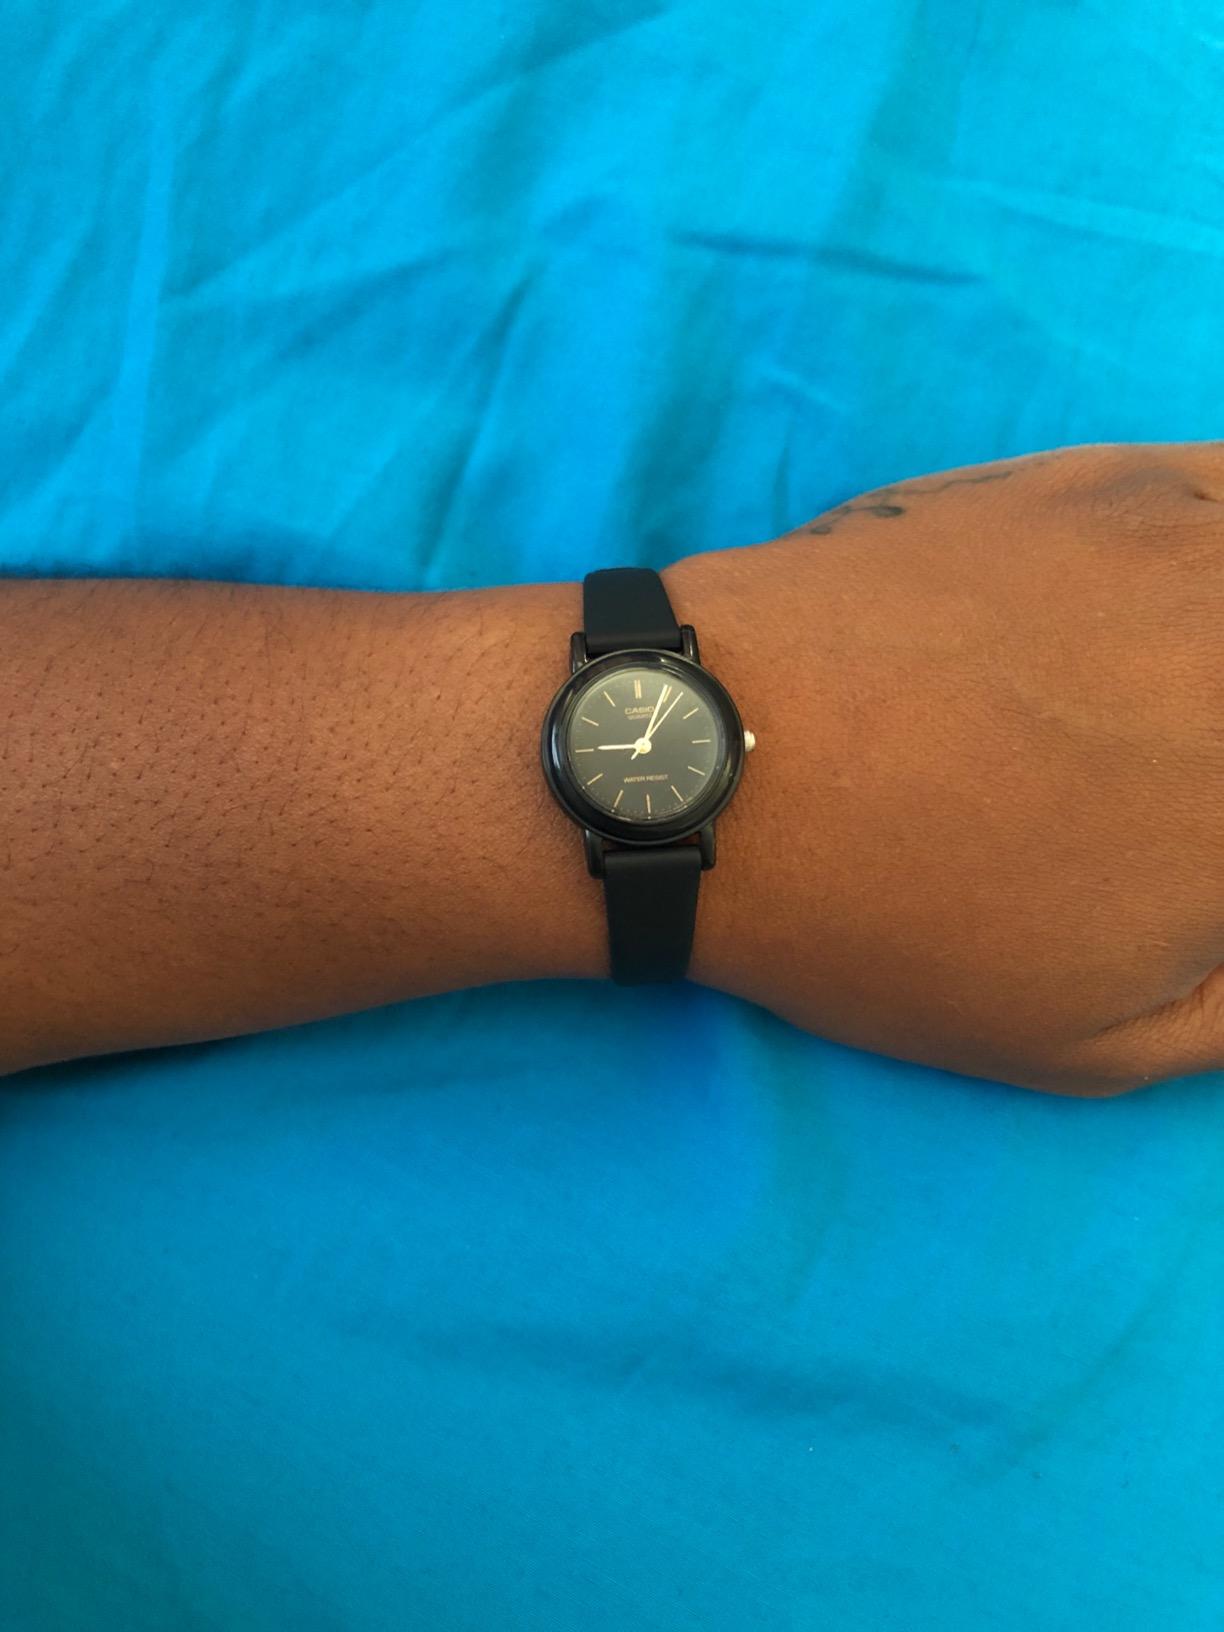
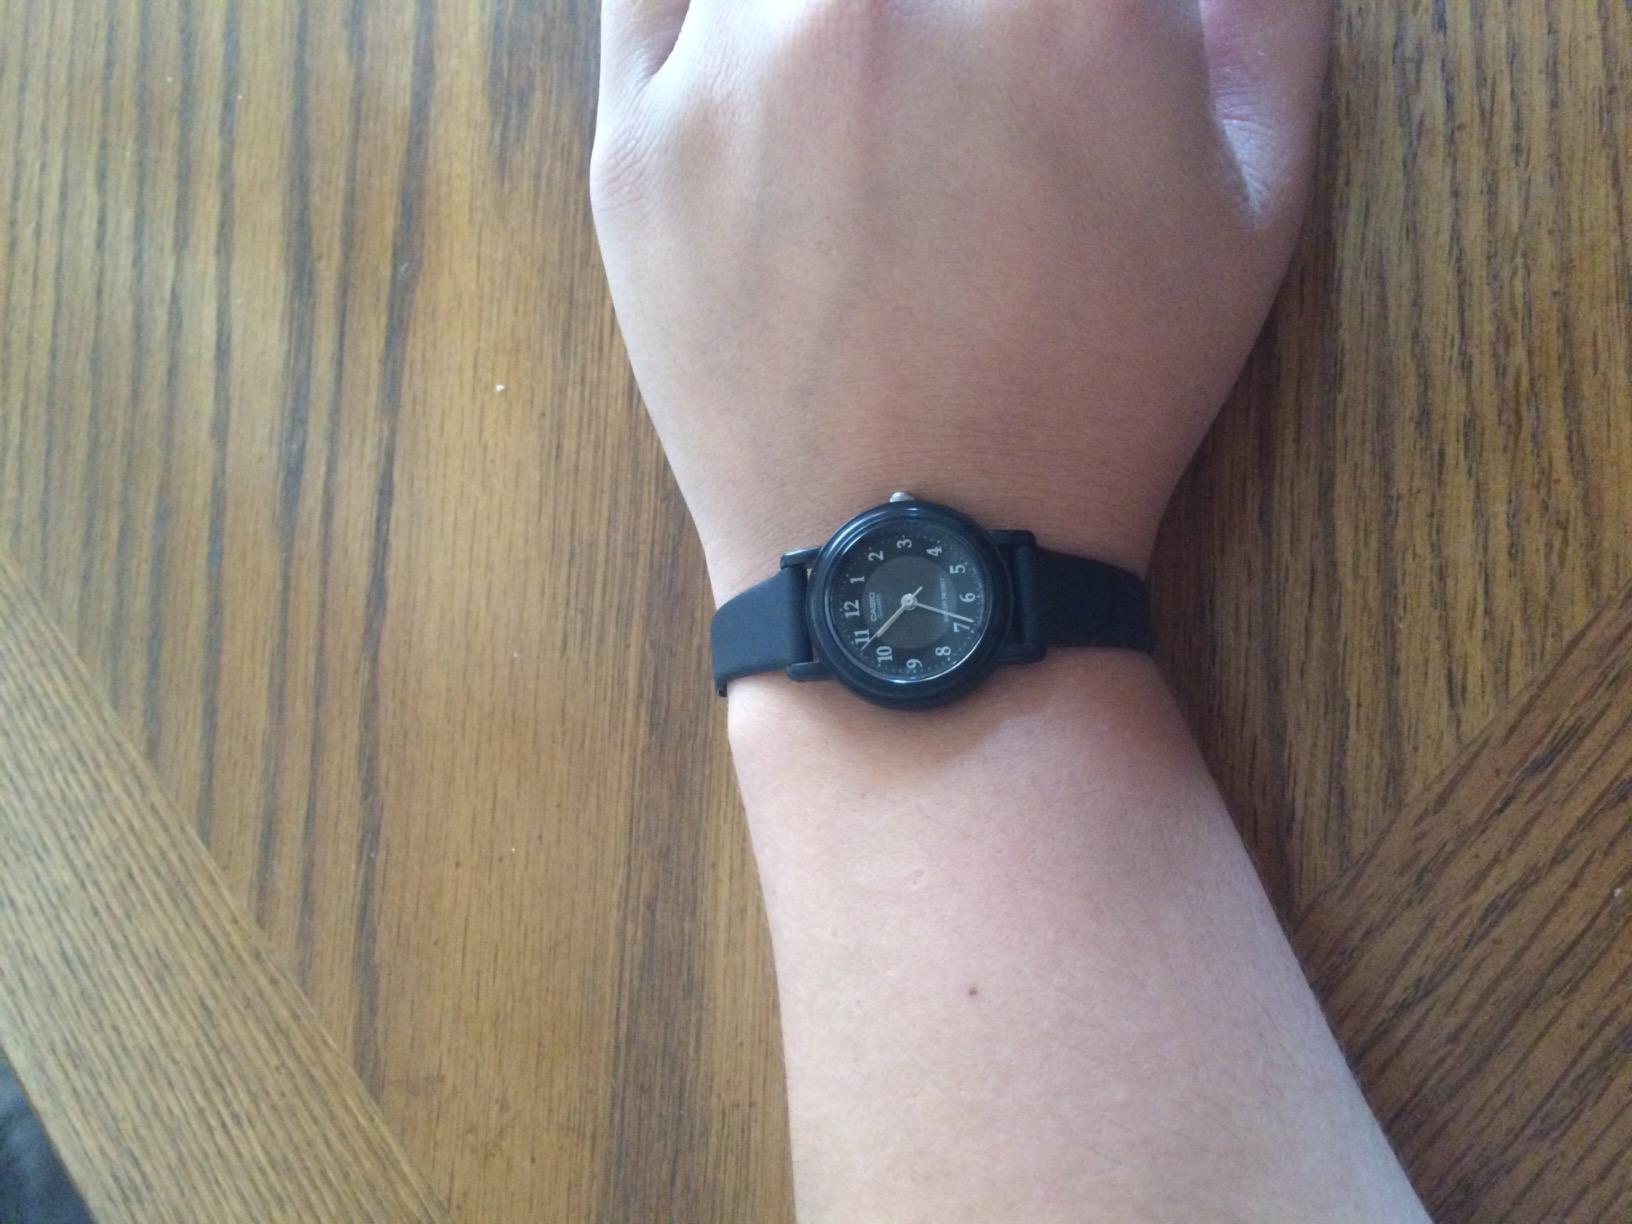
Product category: accessories_watch
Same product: no